Denver, South Park and Pacific Railroad

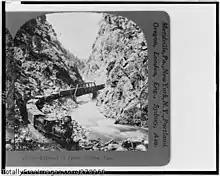
Railroad in Platte Canyon, Colorado ~ 1923

The company's main line was narrow gauge and went from Union Station in Denver up the valley of the South Platte River to the town of South Platte, then followed the North Fork of the South Platte through Buffalo Creek and Bailey. West of Bailey the route along North Fork and through the north end of the Tarryall Mountains essentially followed the route of present-day U.S. Highway 285 to Como, where it branched northward (see below). From Como the main line traversed South Park to Garo, where a spur went northward to Fairplay and Alma. The main line continued south over Trout Creek Pass. On the western side of the pass, a small spur of the main connected to Buena Vista, then traversed the southern end of the Sawatch Range through the Alpine Tunnel to Pitkin and Gunnison. The distance along the main line from Denver to Gunnison was approximately .